Human rights abuses of the Marcos dictatorship

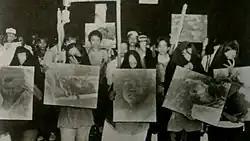
1986 rally against the Marcos dictatorship in which protesters hold up images of Escalante Massacre victims.

Aside from the murder of particular people who opposed the Marcos dictatorship, groups of people were also murdered for collectively mobilizing against the regime. Despite the lifting of Martial Law in 1981, there were five recorded massacres all over the Philippines in the same year alone. Between 1981 and 1982, and there have been 14 recorded massacres, totaling 134 fatalities.